Describe the emotion expressed in this image:  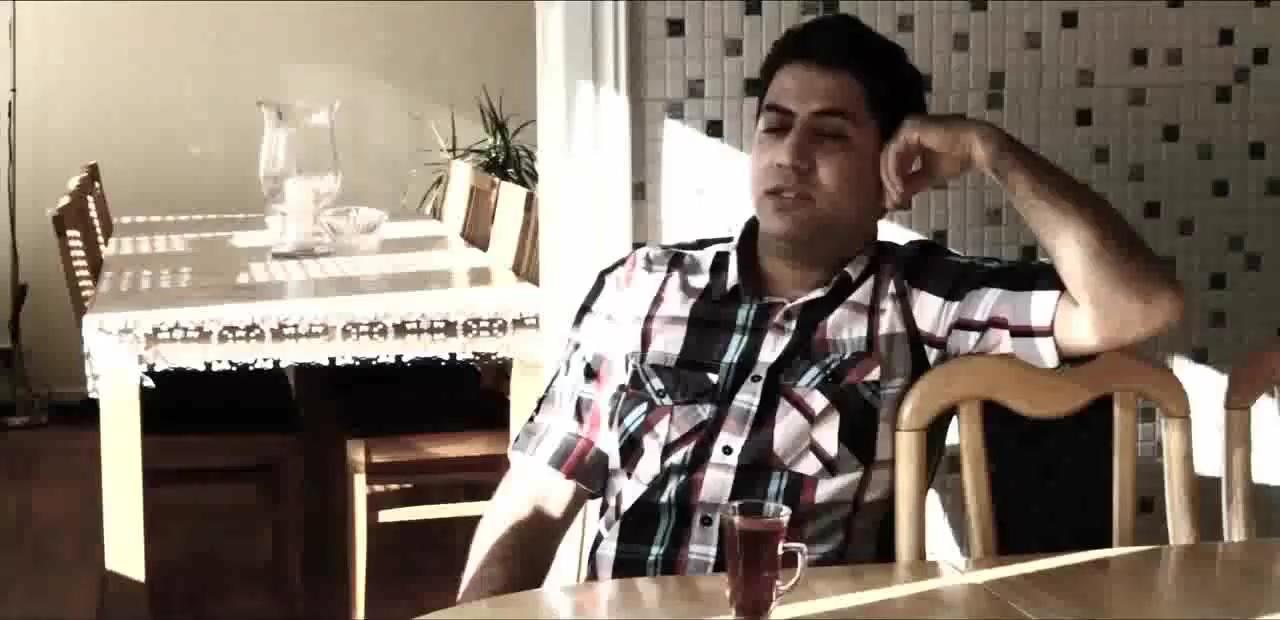
This person displays Fear, valence and arousal with low intensity.